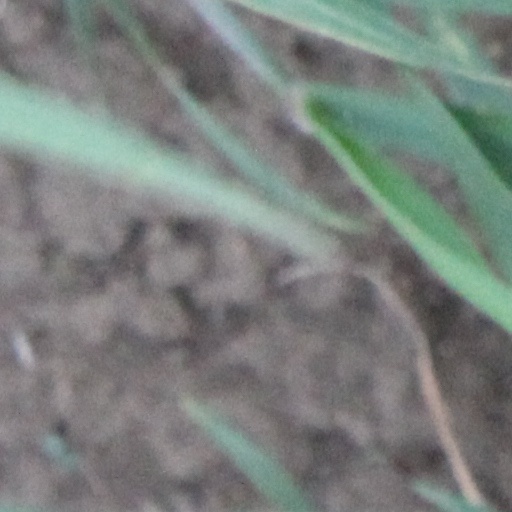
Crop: wheat